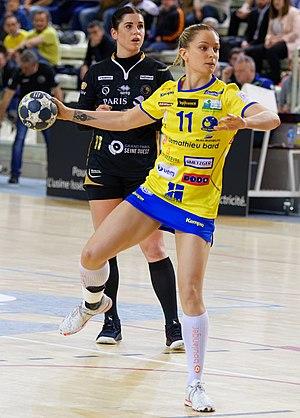
Manon Houette lors de Issy Paris / Metz Handball. Le 14 mars 2018.